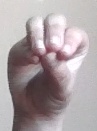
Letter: ha